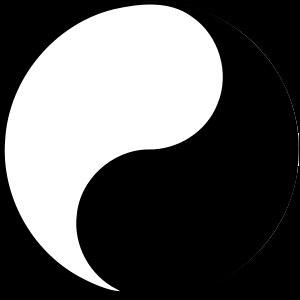
Dans la philosophie chinoise, le yin et le yang sont deux catégories complémentaires, qui sont utilisées dans l'analyse de tous les phénomènes de la vie et du cosmos. Ce ne sont en rien des substances, ni des « forces » ou des « énergies » mais ce sont simplement des étiquettes pour qualifier les composantes différentes d'une dualité, qui sont à la fois, opposées et complémentaires. Le yin et le yang n'existent pas en eux-mêmes ni hors d'une relation les liant.